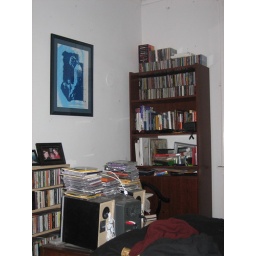
on the wall in the cluttered bedroom